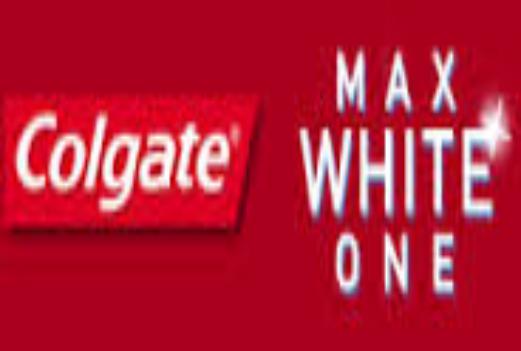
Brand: Colgate
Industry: Others